Bert Wolstein

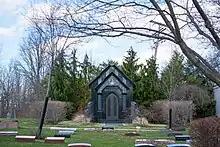
Wolstein's mausoleum at Mayfield Cemetery.

Wolstein suffered from a recurrence of cancer throughout his life. A cancerous tumor was removed from his back when he was in his late 20s. In 2000, he underwent operations to remove a cancerous prostate, a cancerous cyst on his neck, and a cancerous thyroid. The cancer recurred a short time later, and had metastasized. He died of a heart attack on May 17, 2004, at Hillcrest Hospital in Mayfield Heights, Ohio. At the time of his death, DDRC owned 400 shopping centers in 44 states, and was the fourth-largest shopping center developer in the nation.